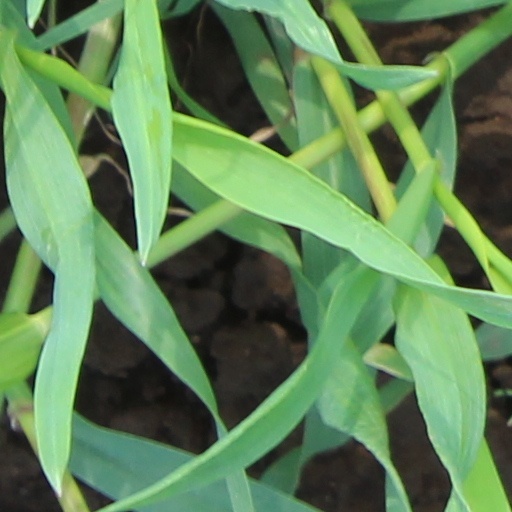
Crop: wheat